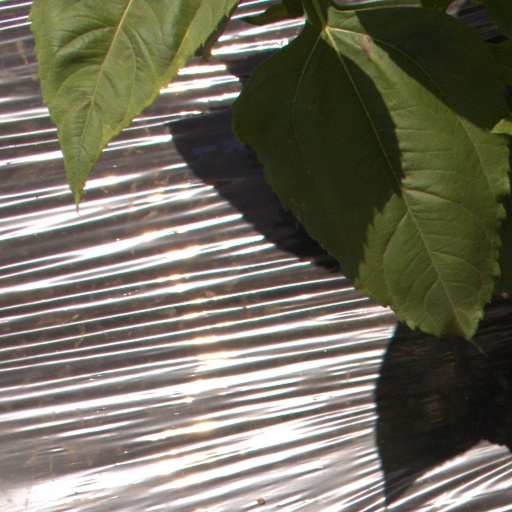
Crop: Jerusalem artichoke